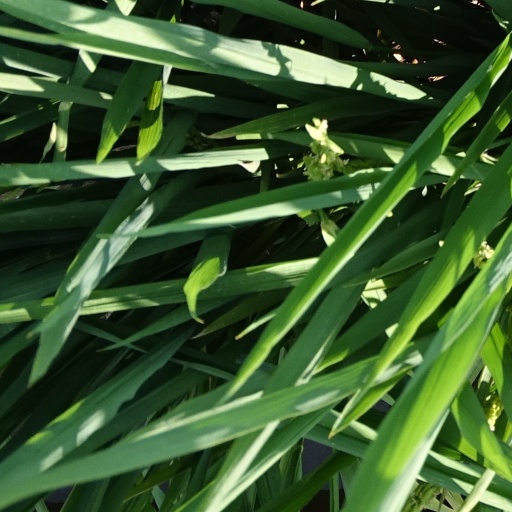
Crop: rice